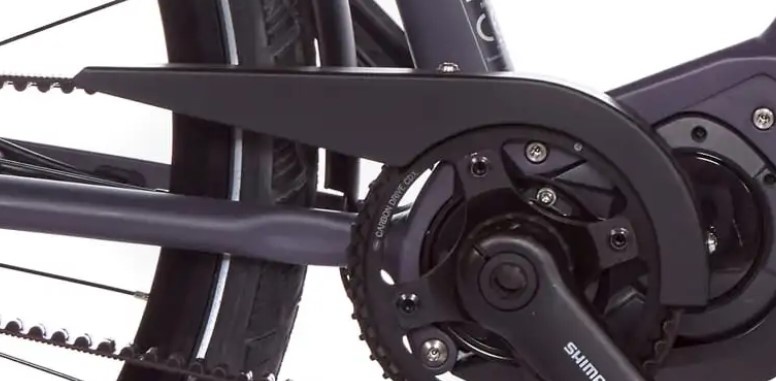
Carter de chaîne Cortina E-Mozzo Pro jet black matt
Cortina kettingscherm E-Mozzo Pro belt Steps 46t jet black matt met bracket PCD72
Brand: Cortina
Category: Sporting Goods > Outdoor Recreation > Boating & Water Sports > Boating & Rafting > Kayak Accessories > Kayak Sails